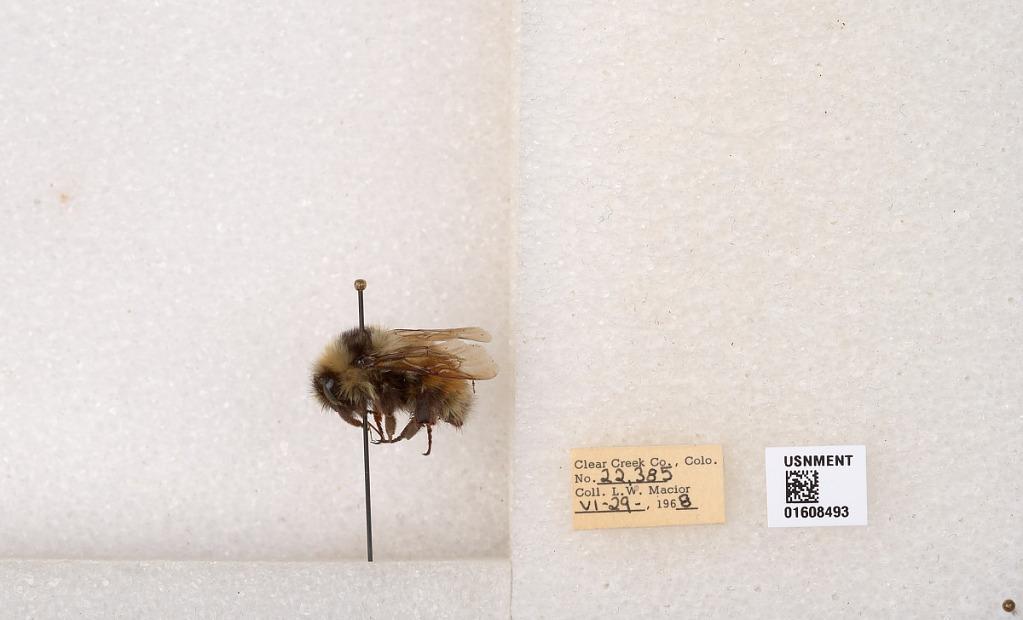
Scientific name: Bombus (Pyrobombus) sylvicola Kirby
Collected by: L. Macior
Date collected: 1968-6-29
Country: United States
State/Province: Colorado
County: Clear Creek
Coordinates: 39.6891, -105.644